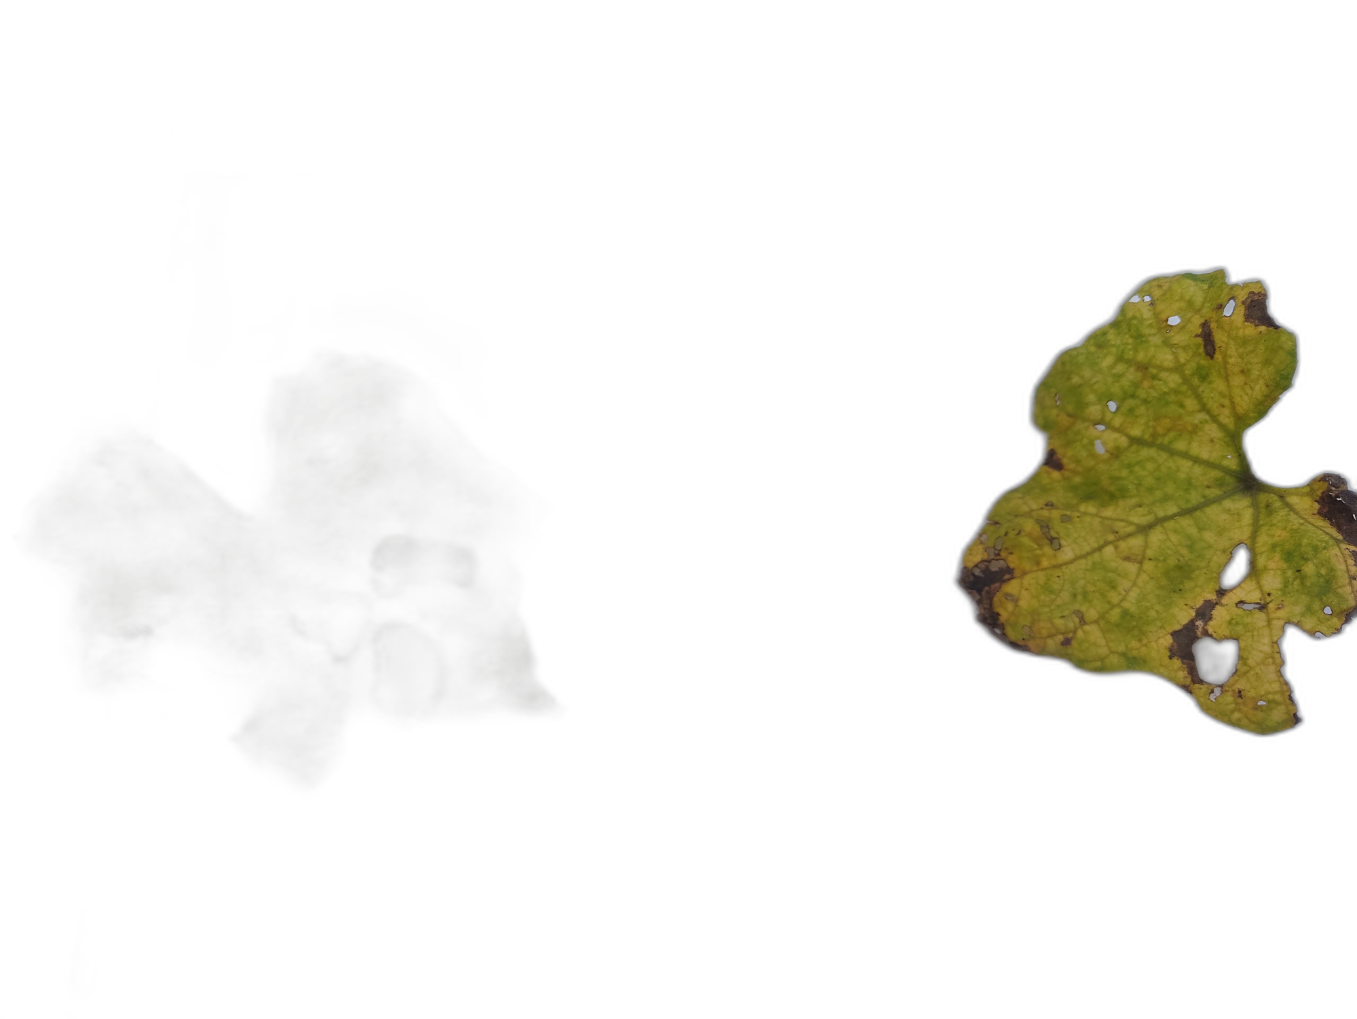
Crop: Zucchini
Label: Anthracnose